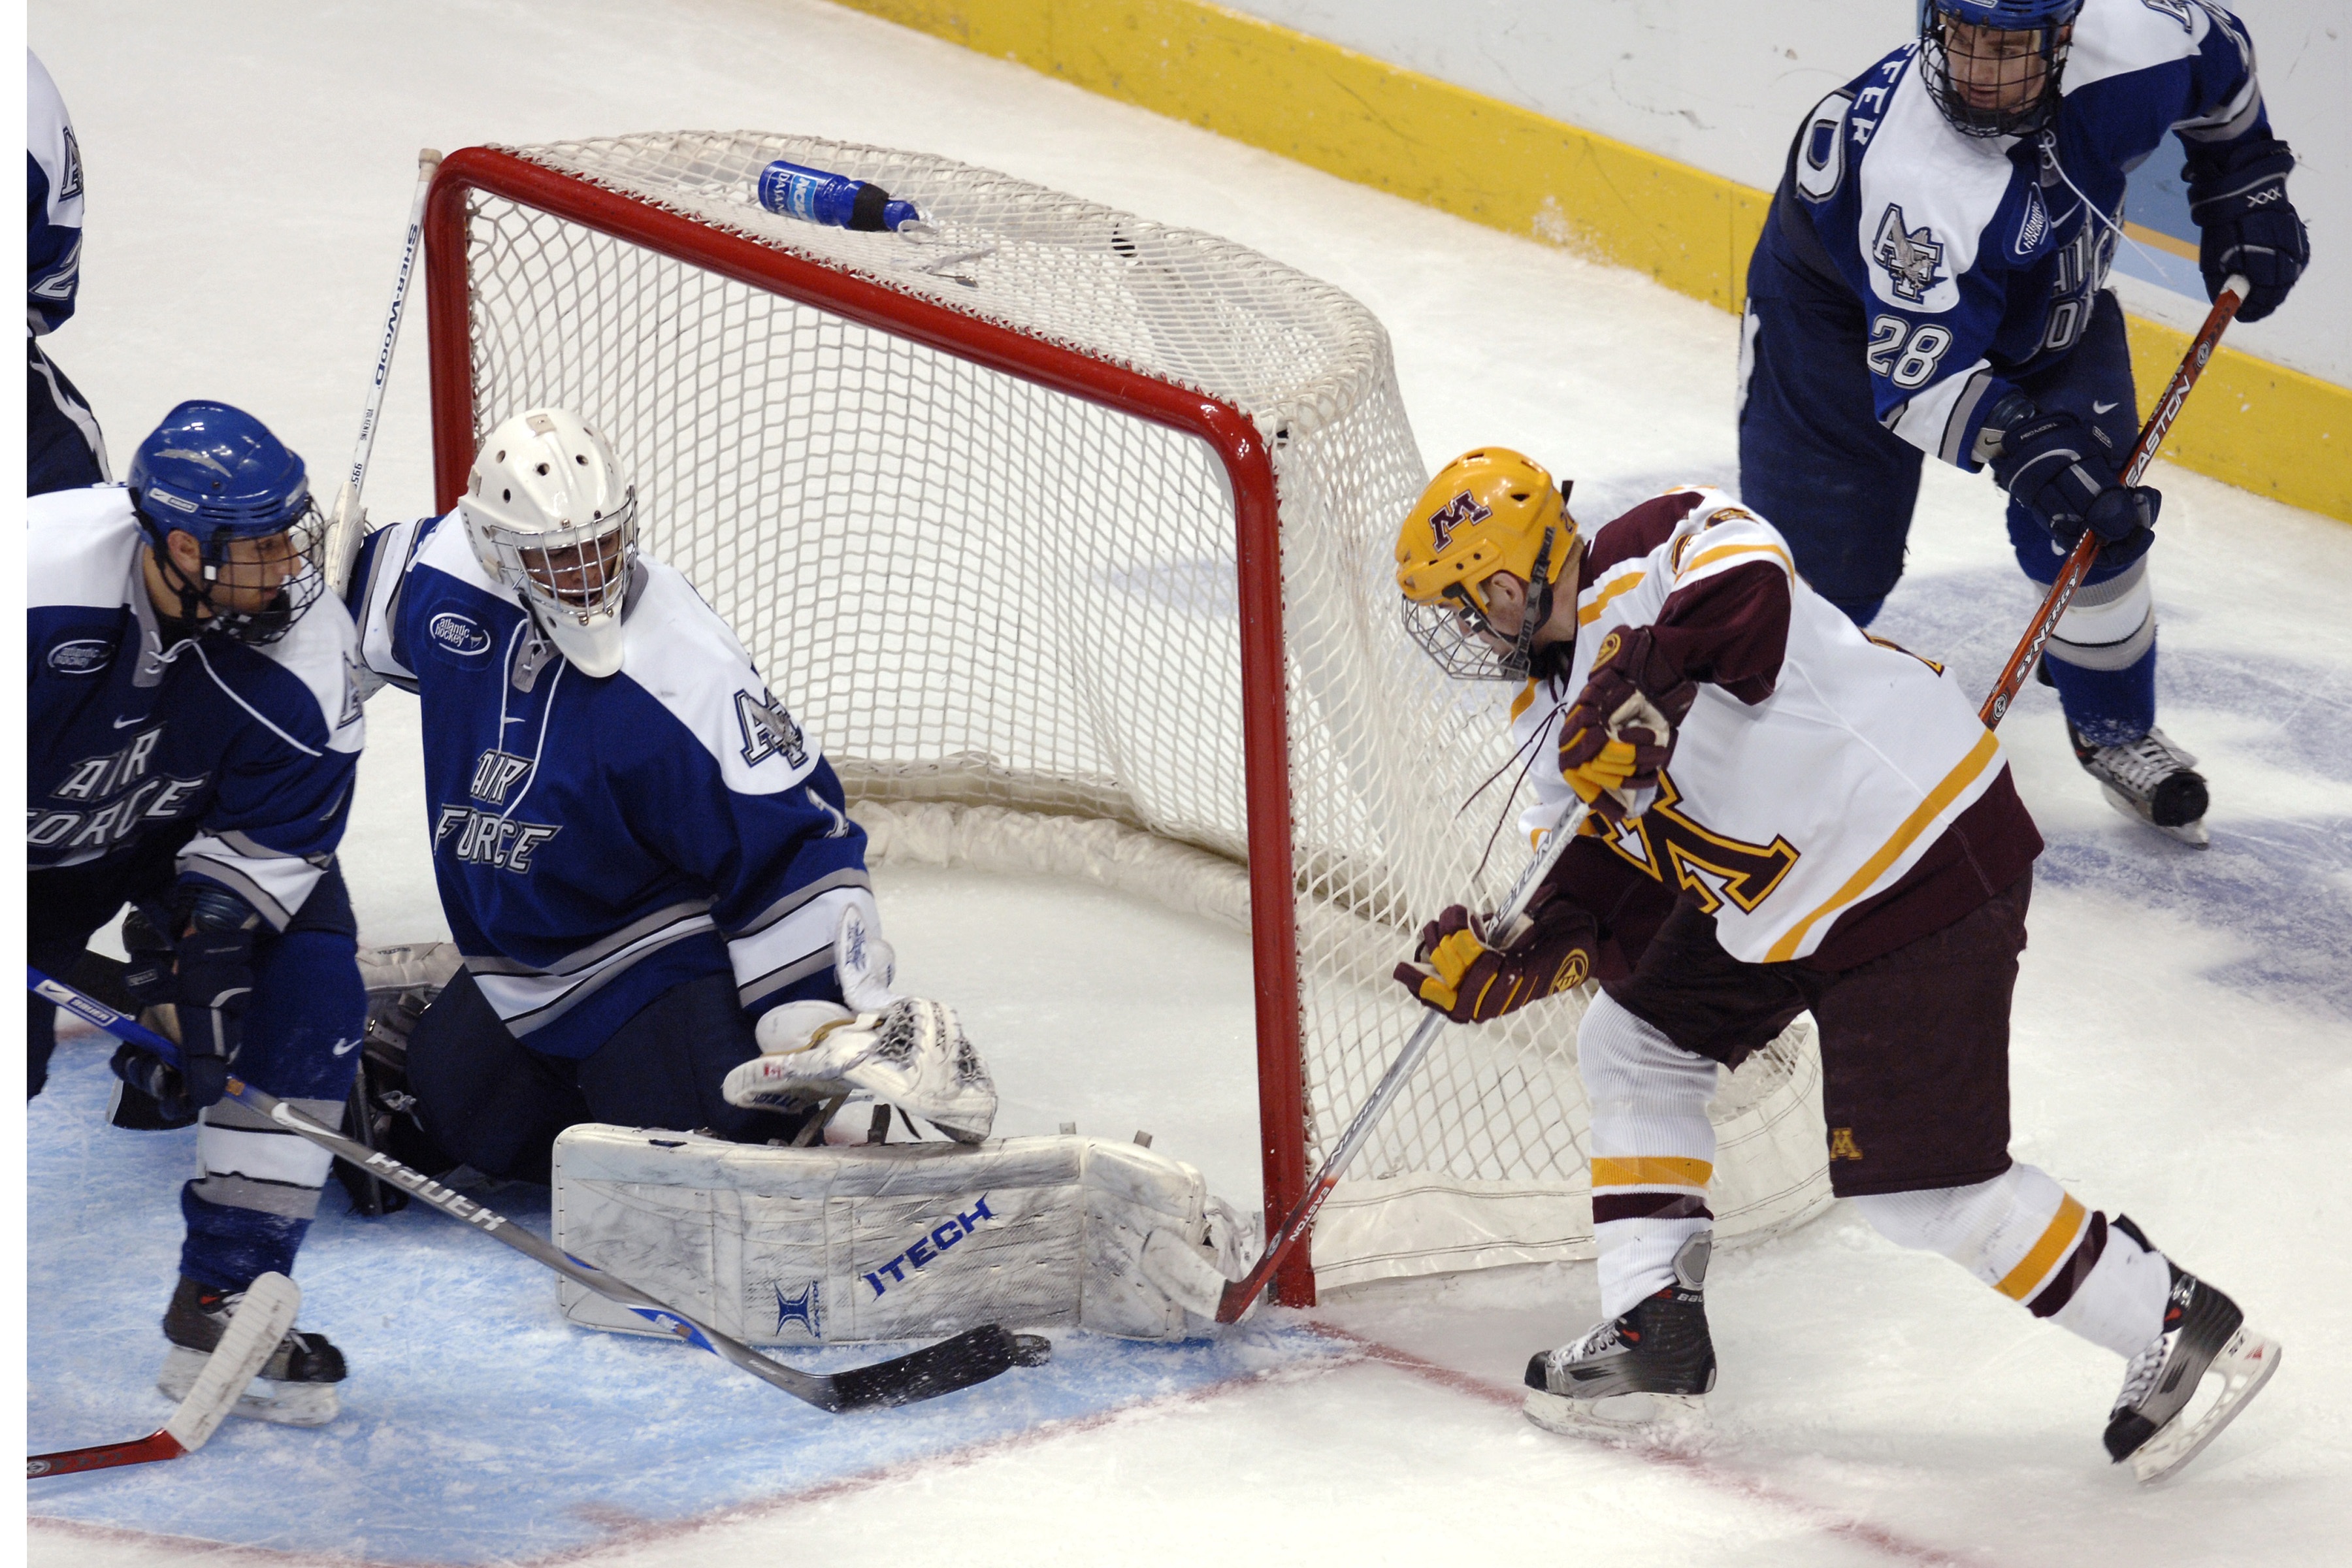
sport, game, play, skate, action, goal, player, ice hockey, hockey, competition, arena, mask, team, sports, helmet, net, skating, sticks, puck, goalie, goalkeeper, ball game, team sport, goaltender, roller in line hockey, stick and ball games, college ice hockey, ice hockey position, defenseman